Dingo Fence

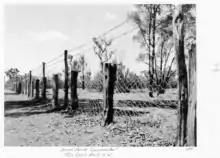
A portion of the Dingo Fence in 1952 in Queensland

The earliest pest exclusion fences in Australia were created to protect small plots of cropland from the predation by marsupials. In the 1860s and 1870s, introduced rabbit populations began to spread rapidly across southern Australia.